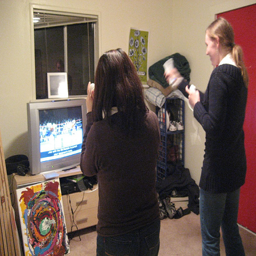
two people standing near one another playing nintendo wii
Two women smile as they play a video game.
The two women are playing the video game together.
Two people playing video games in the living room of a house.
A couple of women playing a video game with remote controllers.